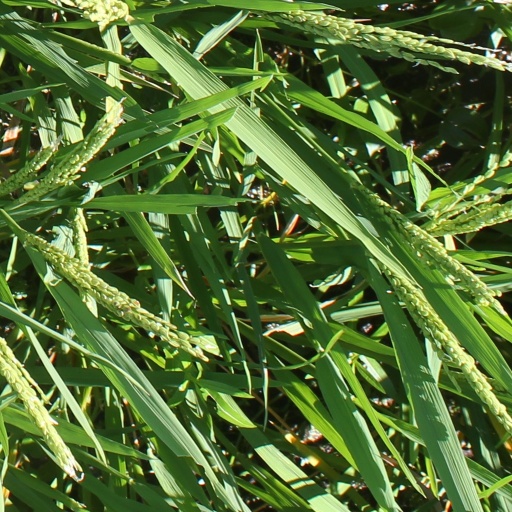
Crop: rice